Aston Martin Rapide

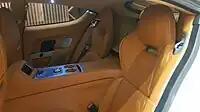
The Rapide was criticised for its tight rear seating.

Reviewers and automotive publishers mostly praised the Rapide's exterior and interior, many describing it as "one of the most beautiful cars" or even the "most beautiful car in the world". A journalist from the newspaper "Australian Financial Review" described the Rapide as "the prettiest sedan money can buy", and a review from the automotive insurance company RAC Limited contended that the car's design may alone be enough to influence a buyer's decision. They also stated that although its rear cabin was not spacious, the Rapide would transport four "with elegance" as long as occupants were not tall.